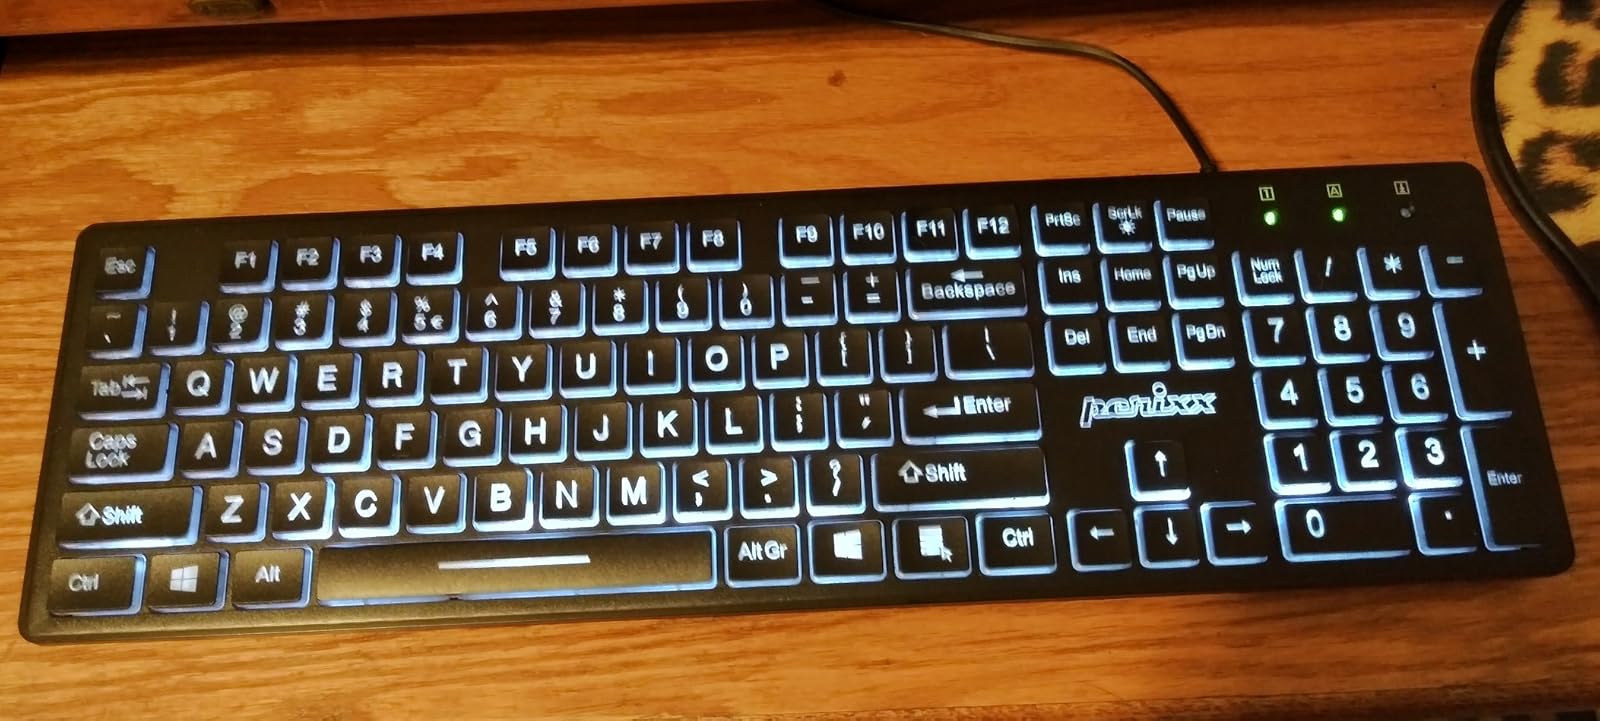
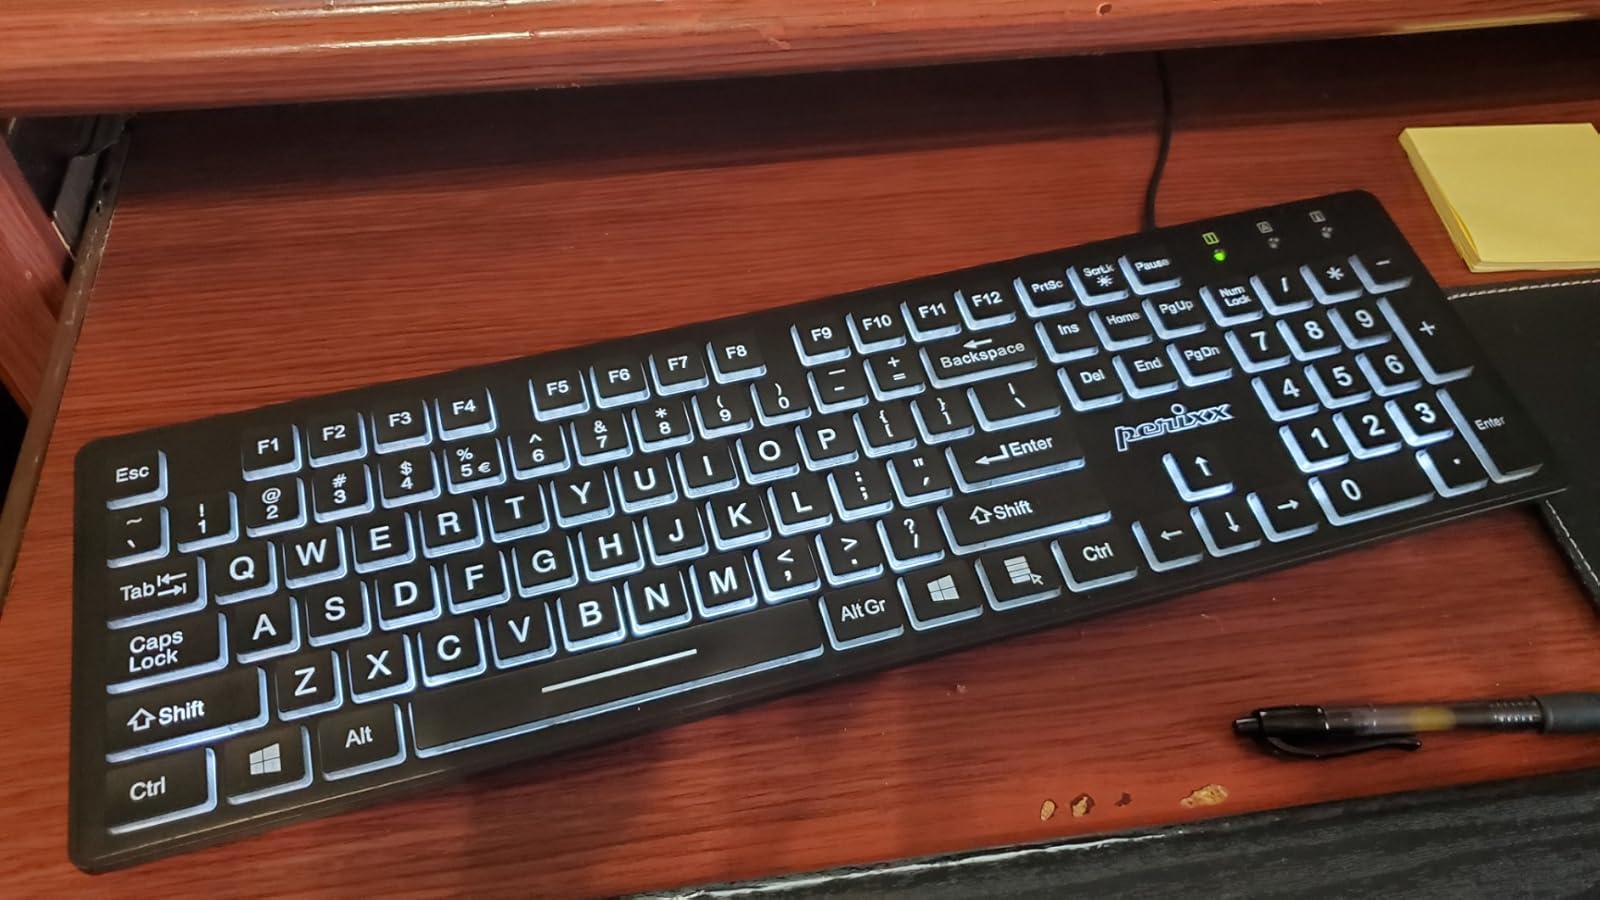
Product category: keyboard
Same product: yes